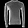
Label: Pullover